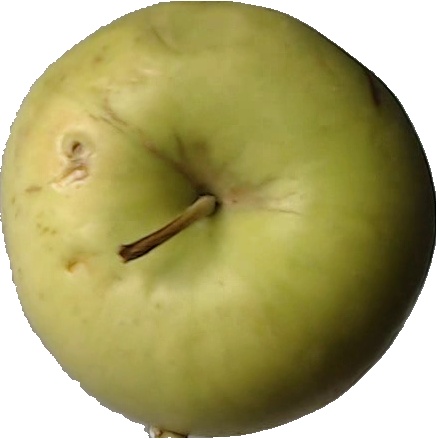
Label: apple_golden_3